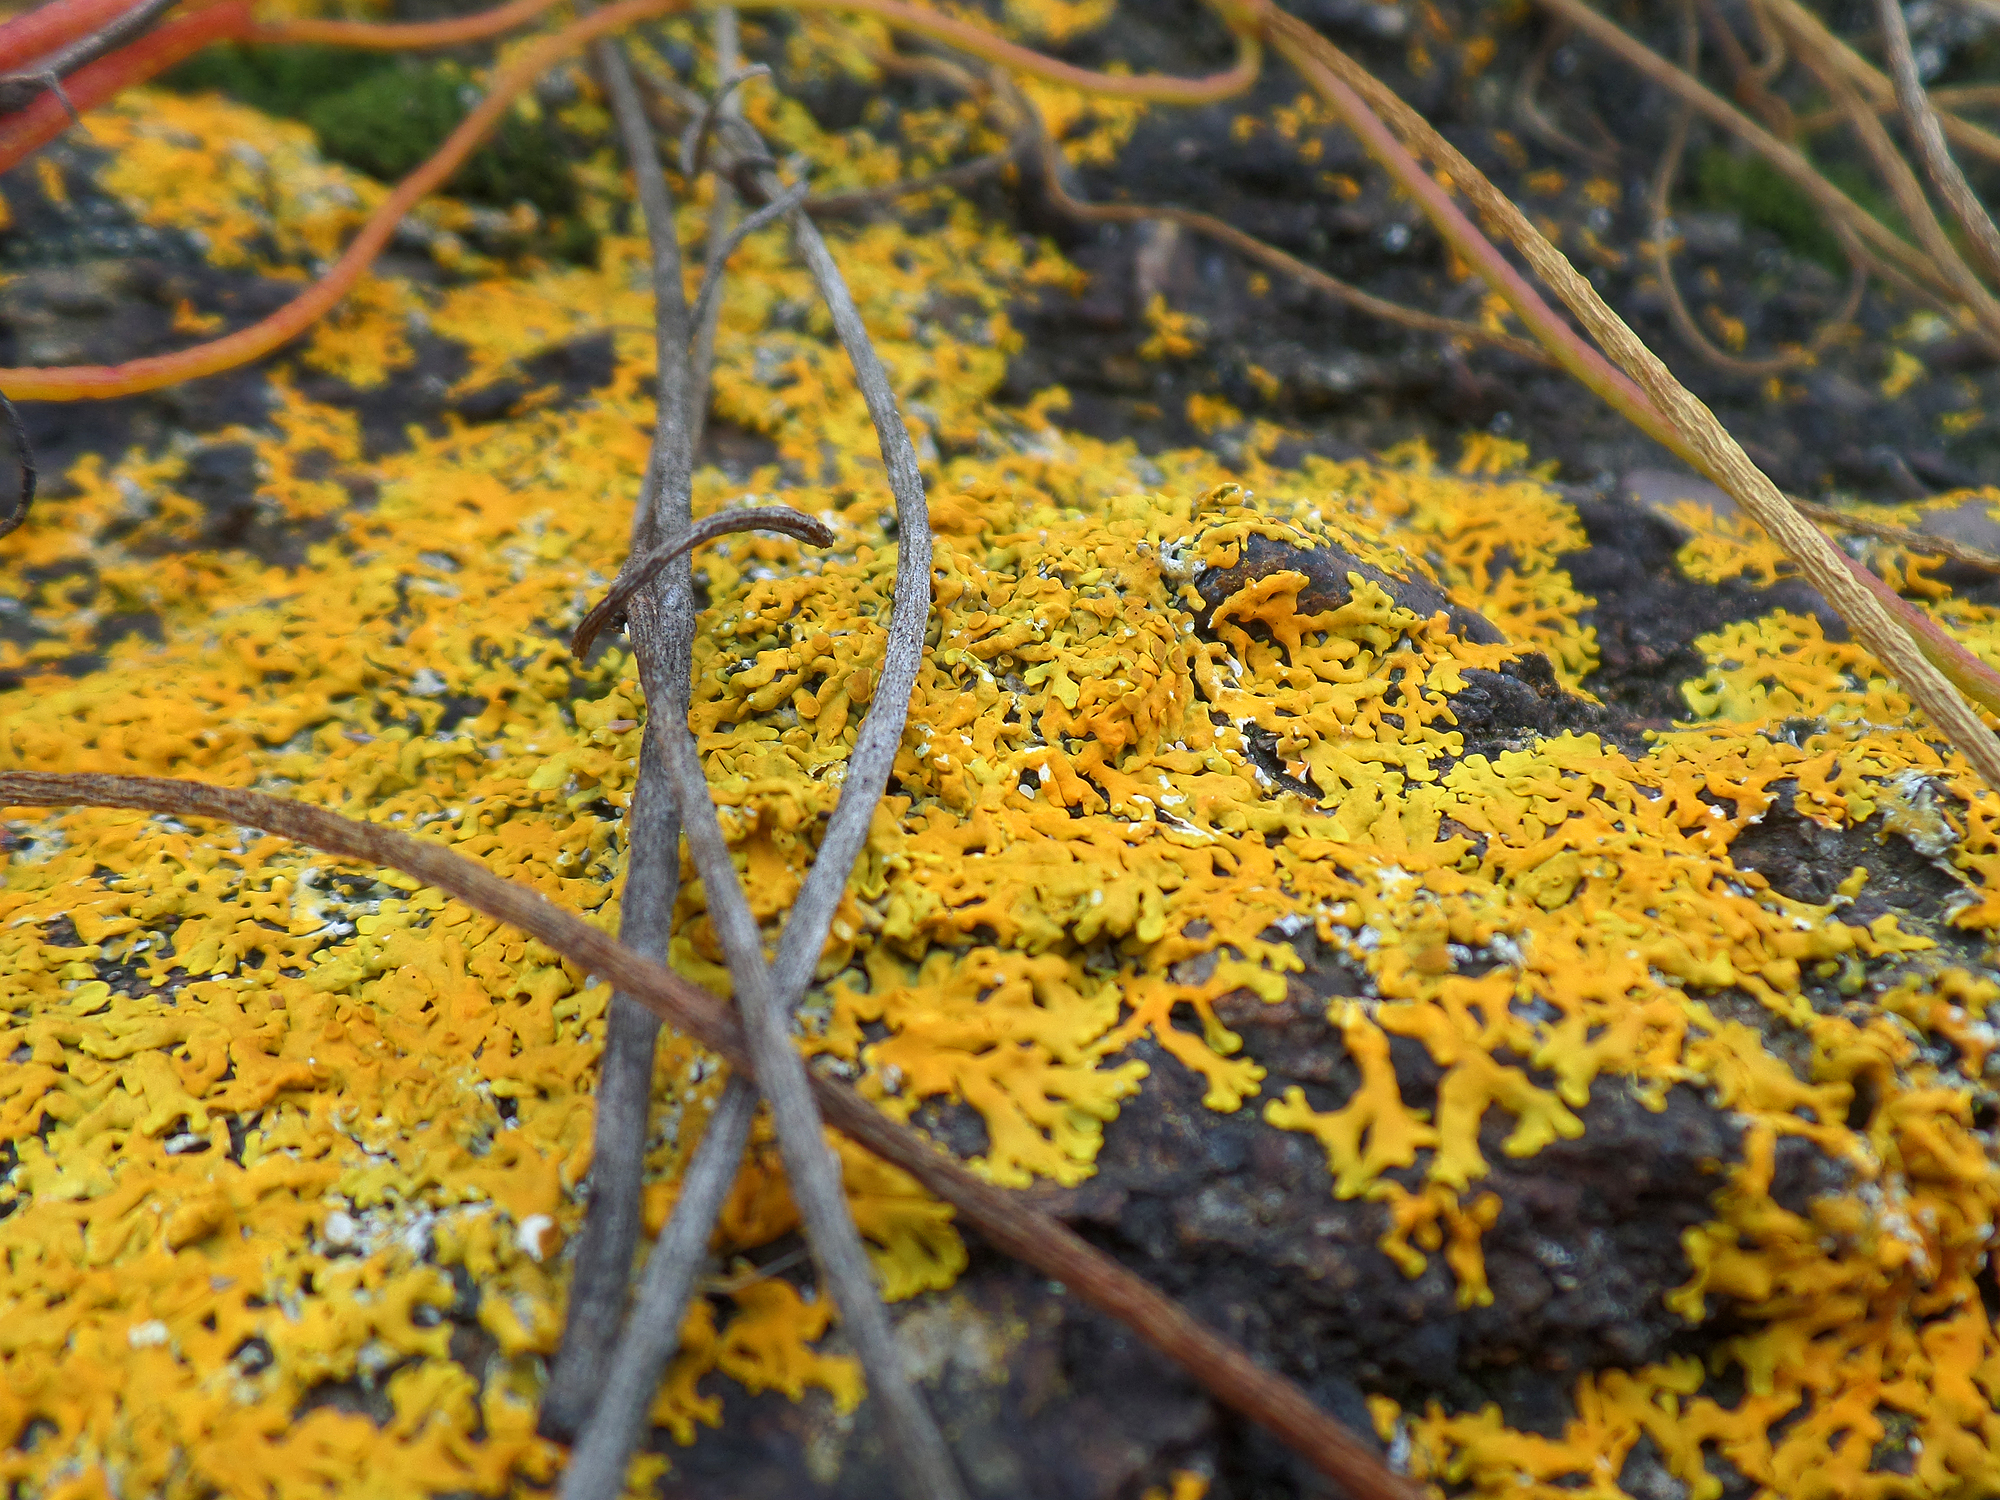
tree, nature, plant, sunlight, leaf, flower, orange, macro, autumn, botany, yellow, flora, season, fauna, wildflower, australia, lichen, nsw, macro photography, land plant